Benin Moat

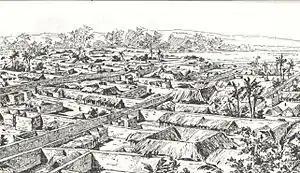
Drawing of Benin City surrounded by moats and walls made by an English officer in 1897.

The British punitive expedition in 1897, a response to the Benin Massacre against the British the same year, heavily damaged the Benin Moat, and the expansion of Benin City has encroached upon and obscured remnants of the rural earthworks. Additionally, some locals have repurposed these materials for construction purposes. Traces of these ancient moats persist, visible as tree-lined embankments woven into the contemporary cityscape.